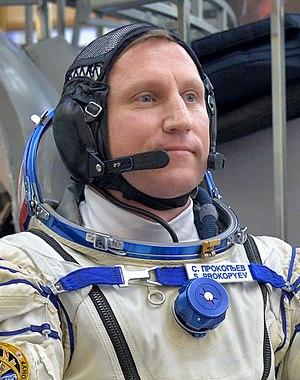
Sergueï Valerievitch Prokopiev est un cosmonaute russe né le 19 février 1975 à Sverdlovsk.